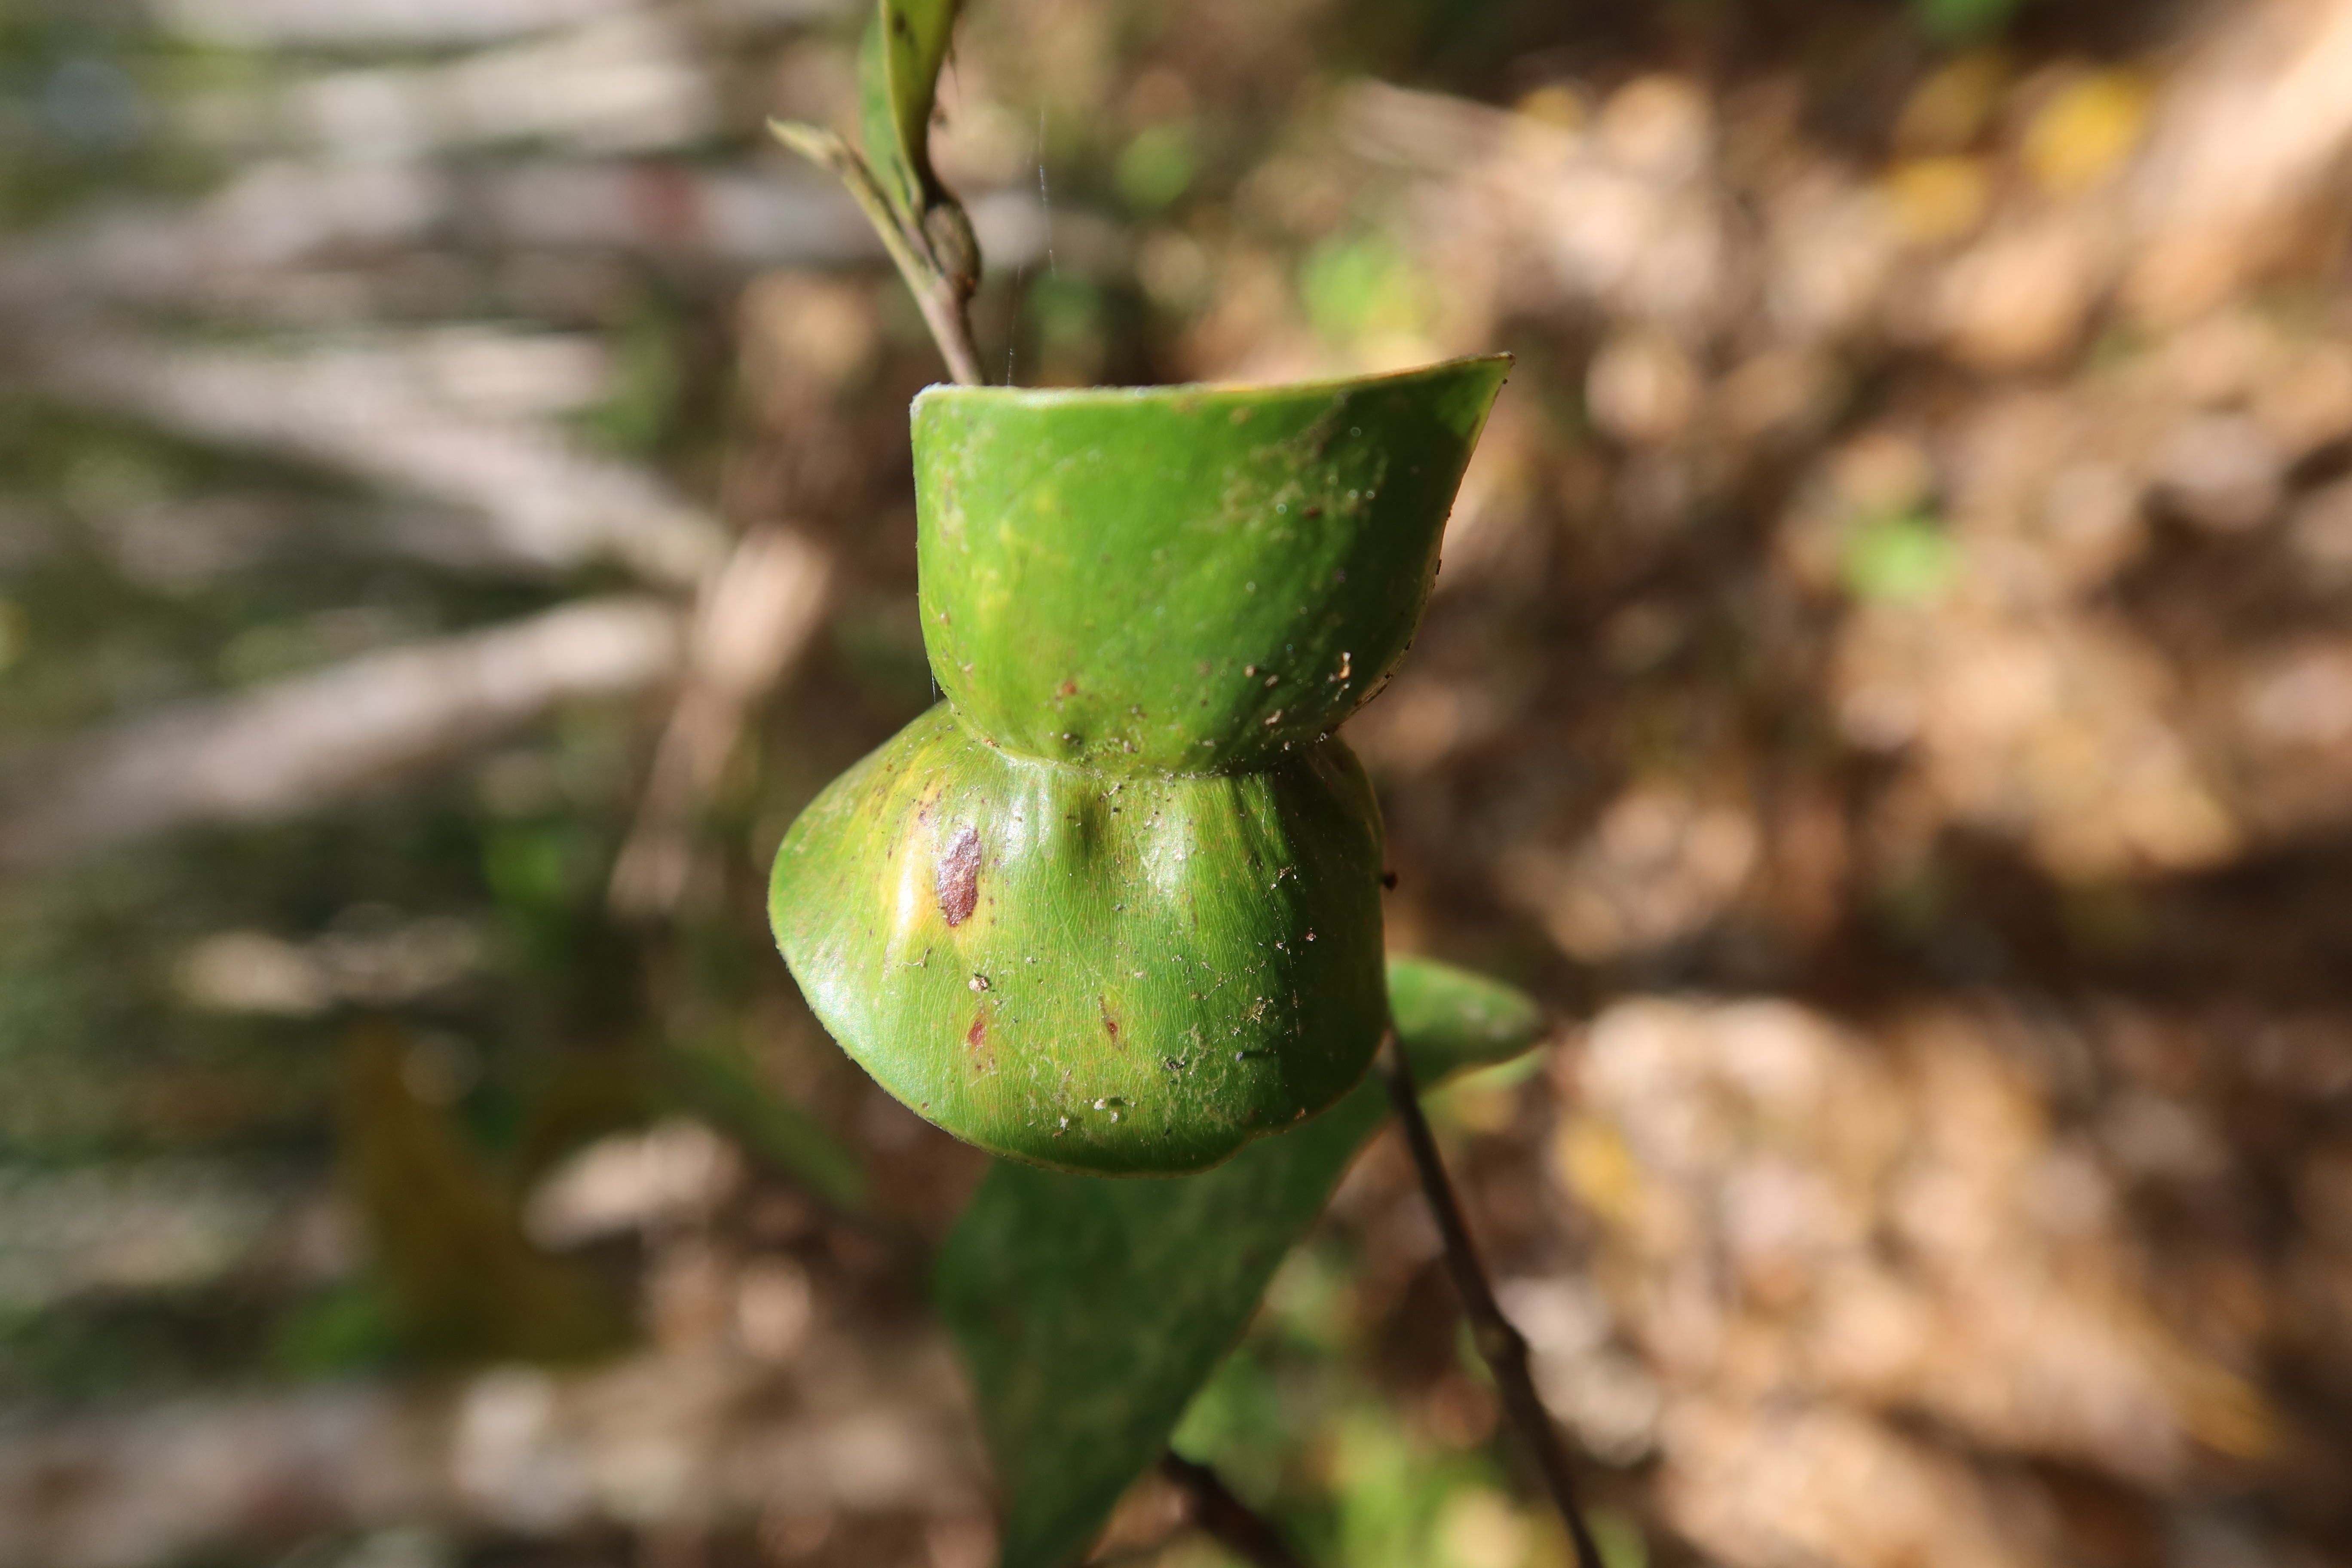
Label: Mosaic Viruses